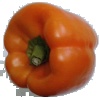
Label: Pepper Orange 1